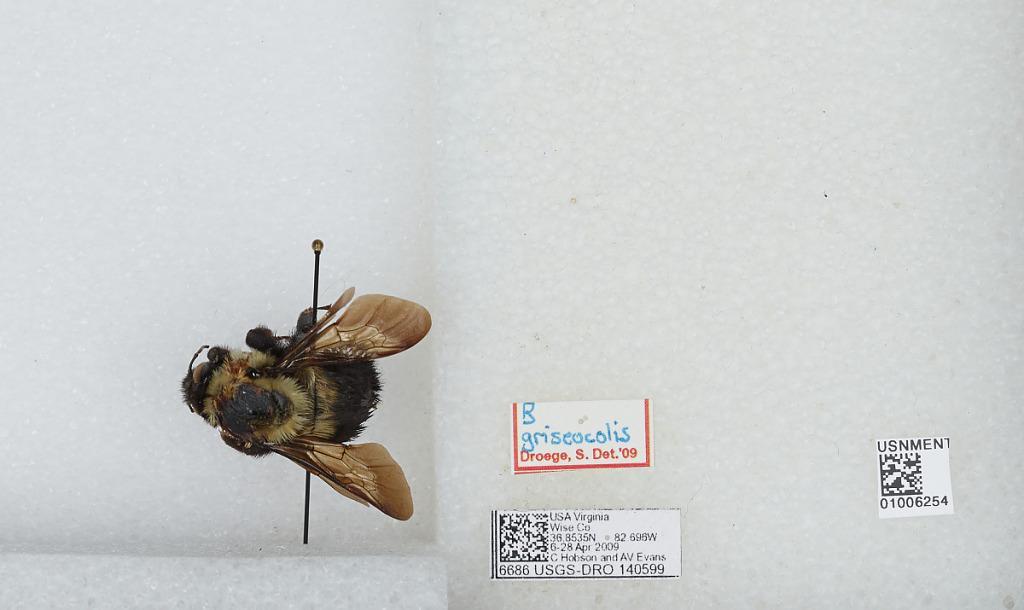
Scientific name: Bombus (Separatobombus) griseocollis (De Geer)
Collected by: C. Hobson & A. Evans
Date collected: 2009-4-6
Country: United States
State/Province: Virginia
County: Wise
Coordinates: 36.8536, -82.6961
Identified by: Droege, S. W.